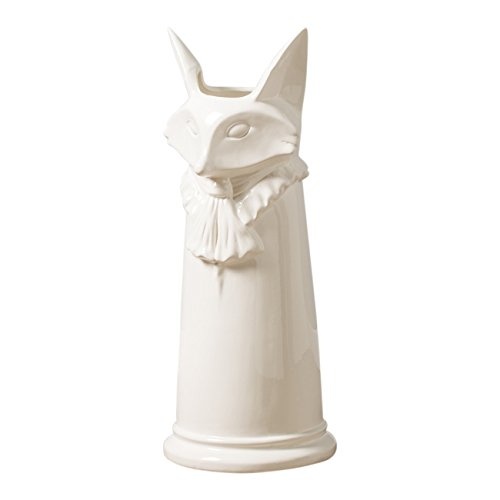
Notable Fox White Ceramic Umbrella Stand
Brand: Torre & Tagus
Category: Home & Garden > Household Supplies > Storage & Organization > Storage Hooks & Racks > Umbrella Stands & Racks